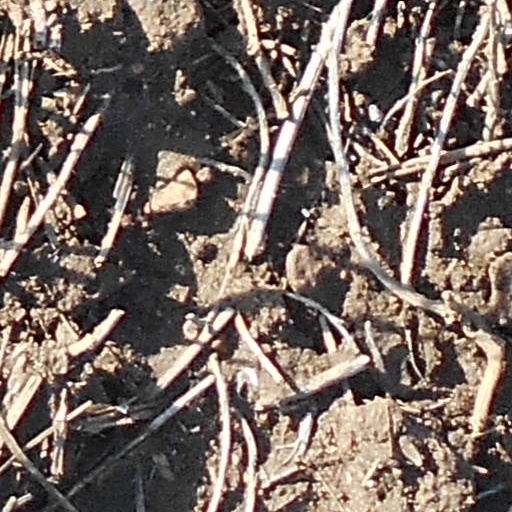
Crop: wheat